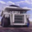
Label: truck